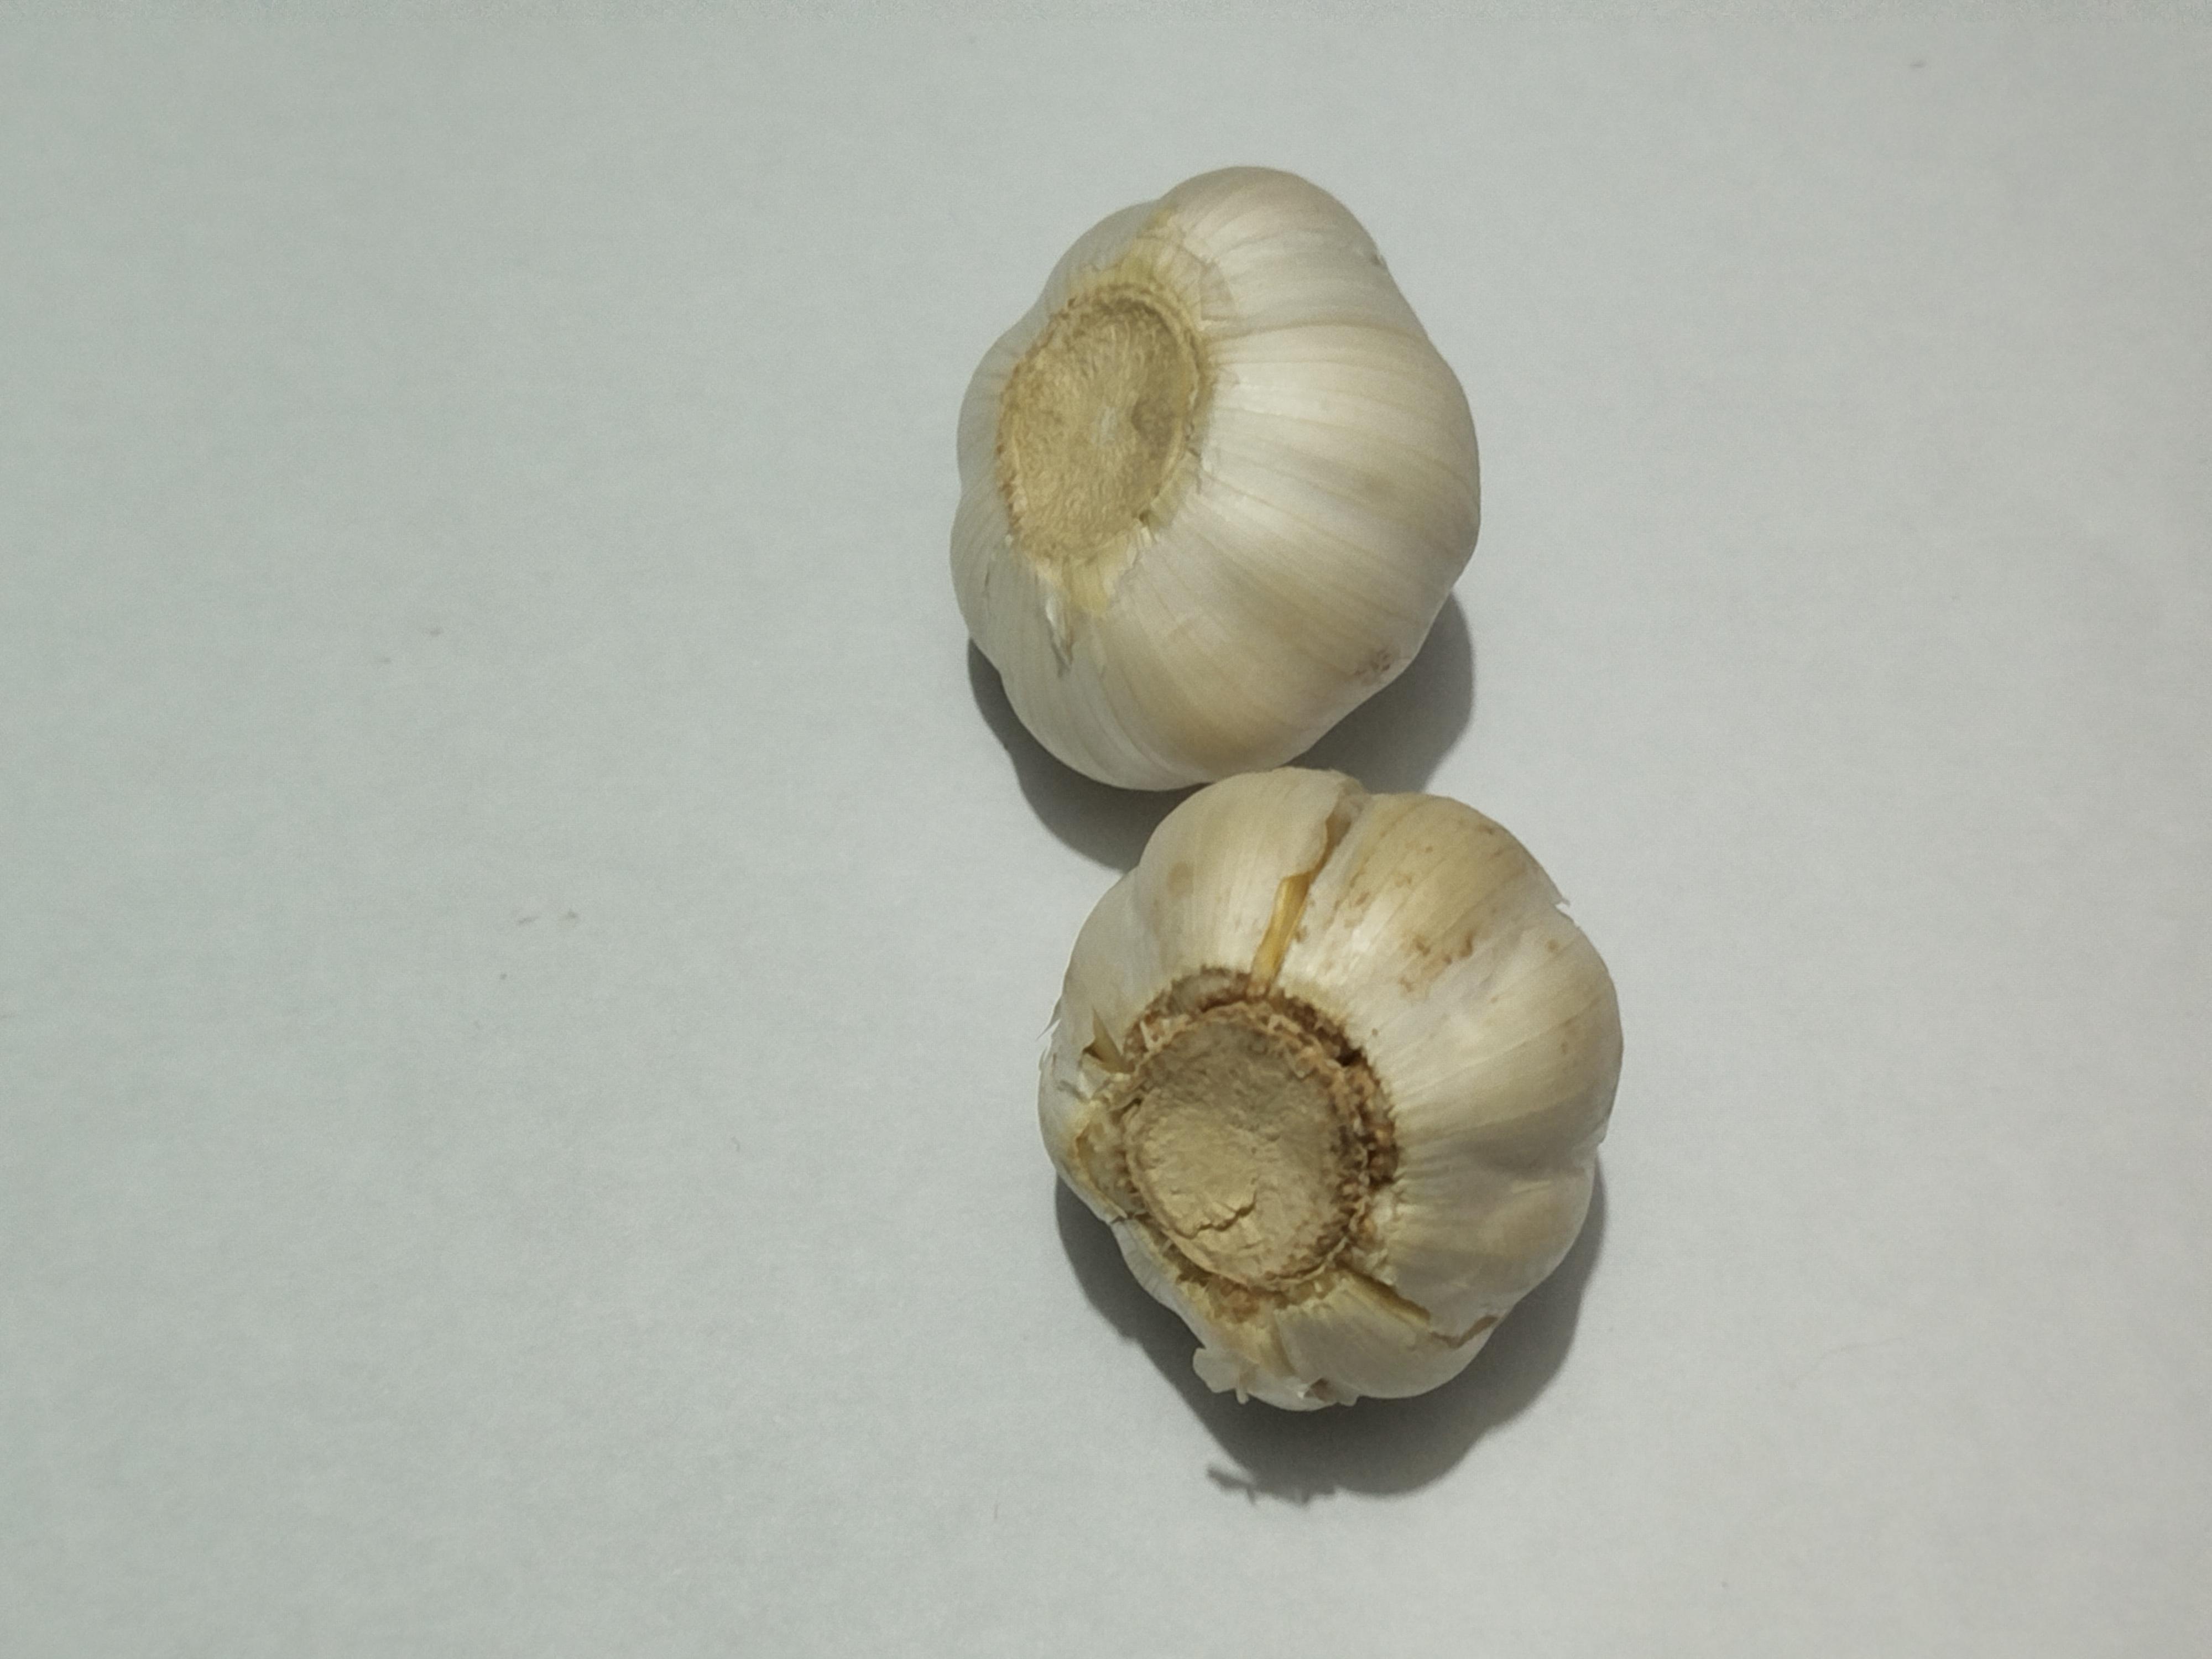
Label: Garlic